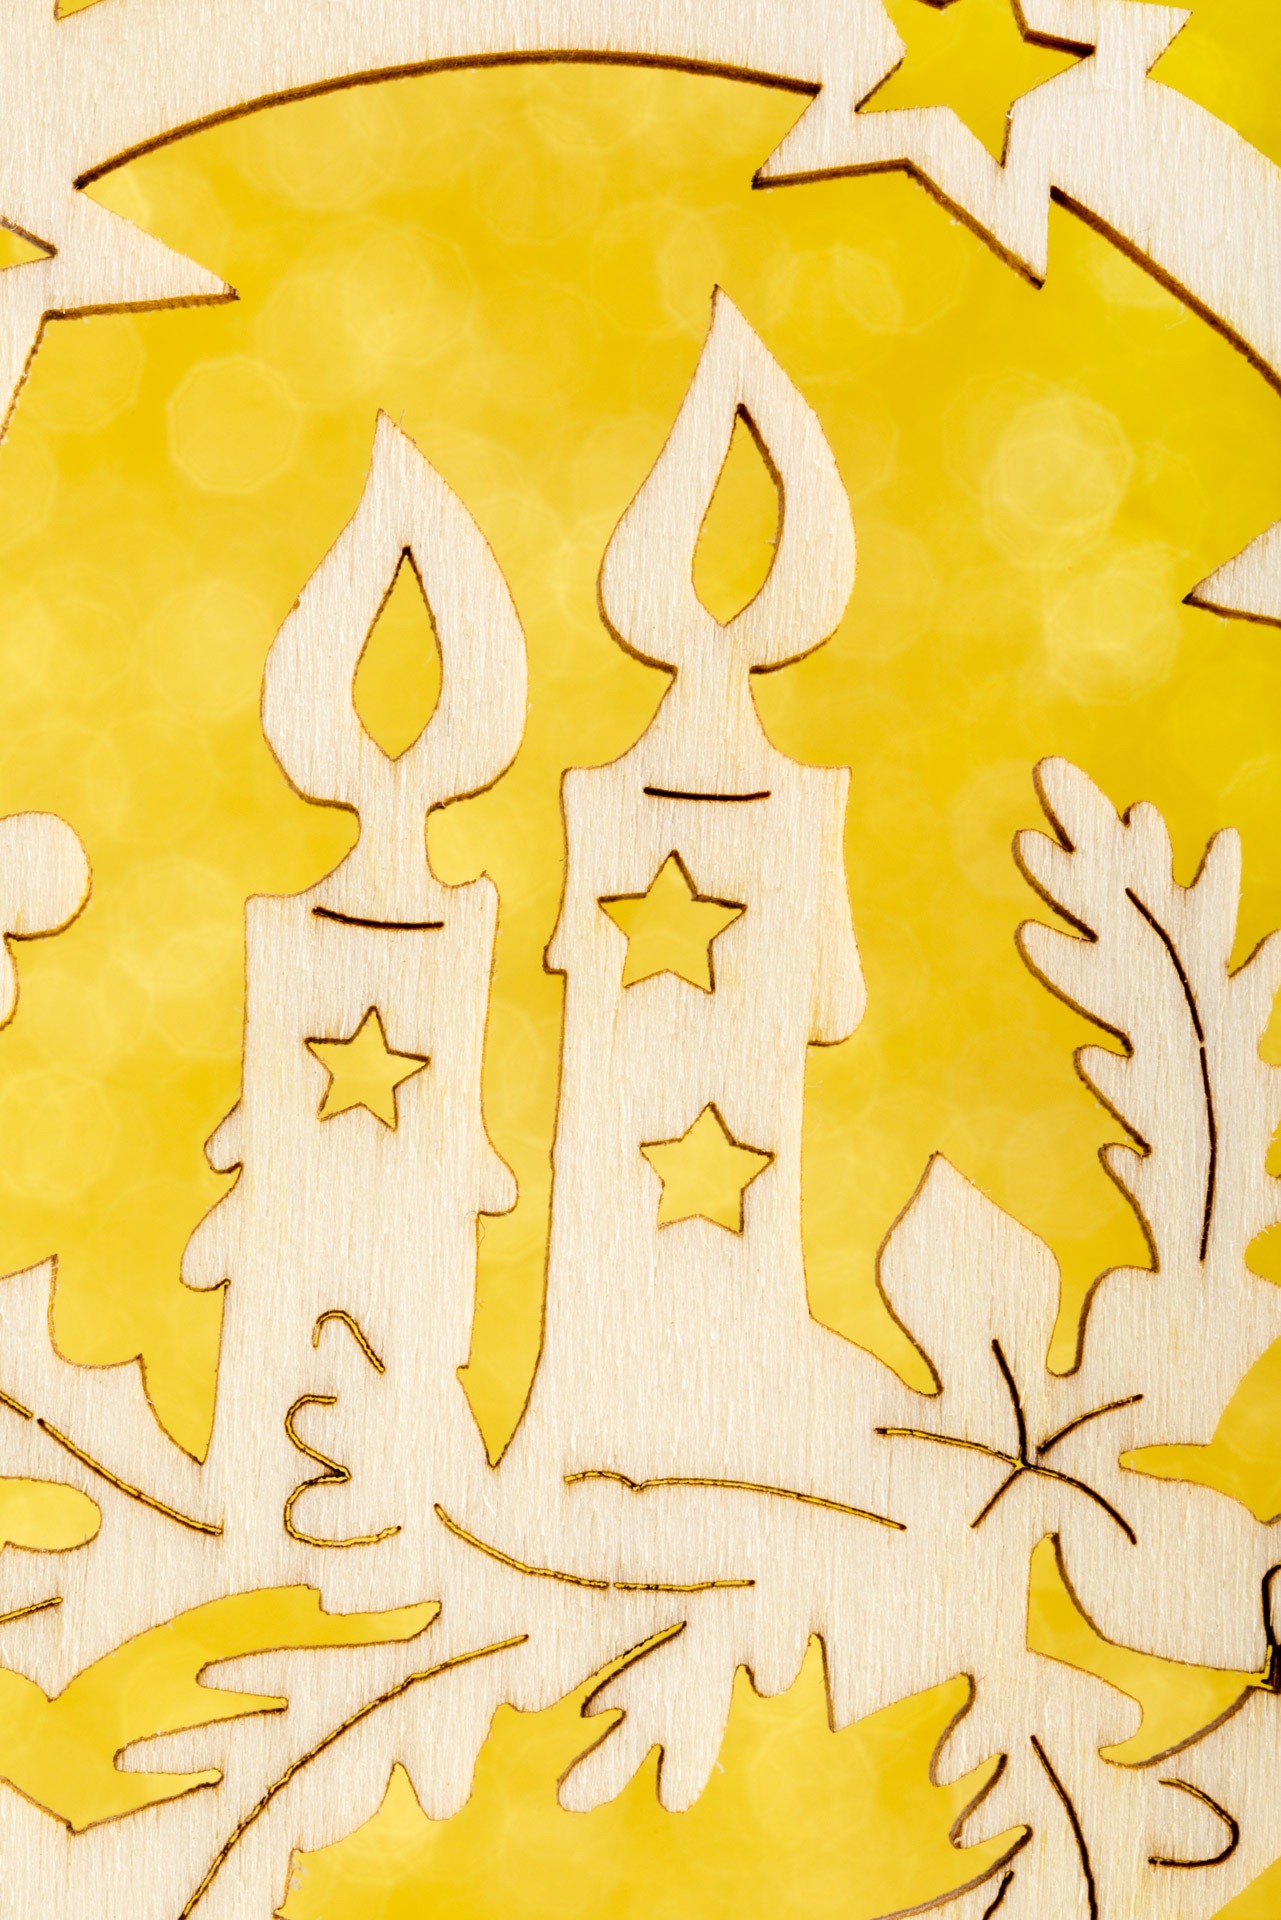
wood, leaf, celebration, decoration, golden, natural, holiday, yellow, candle, christmas, season, ornament, font, candles, illustration, decorative, wooden, noel, xmas